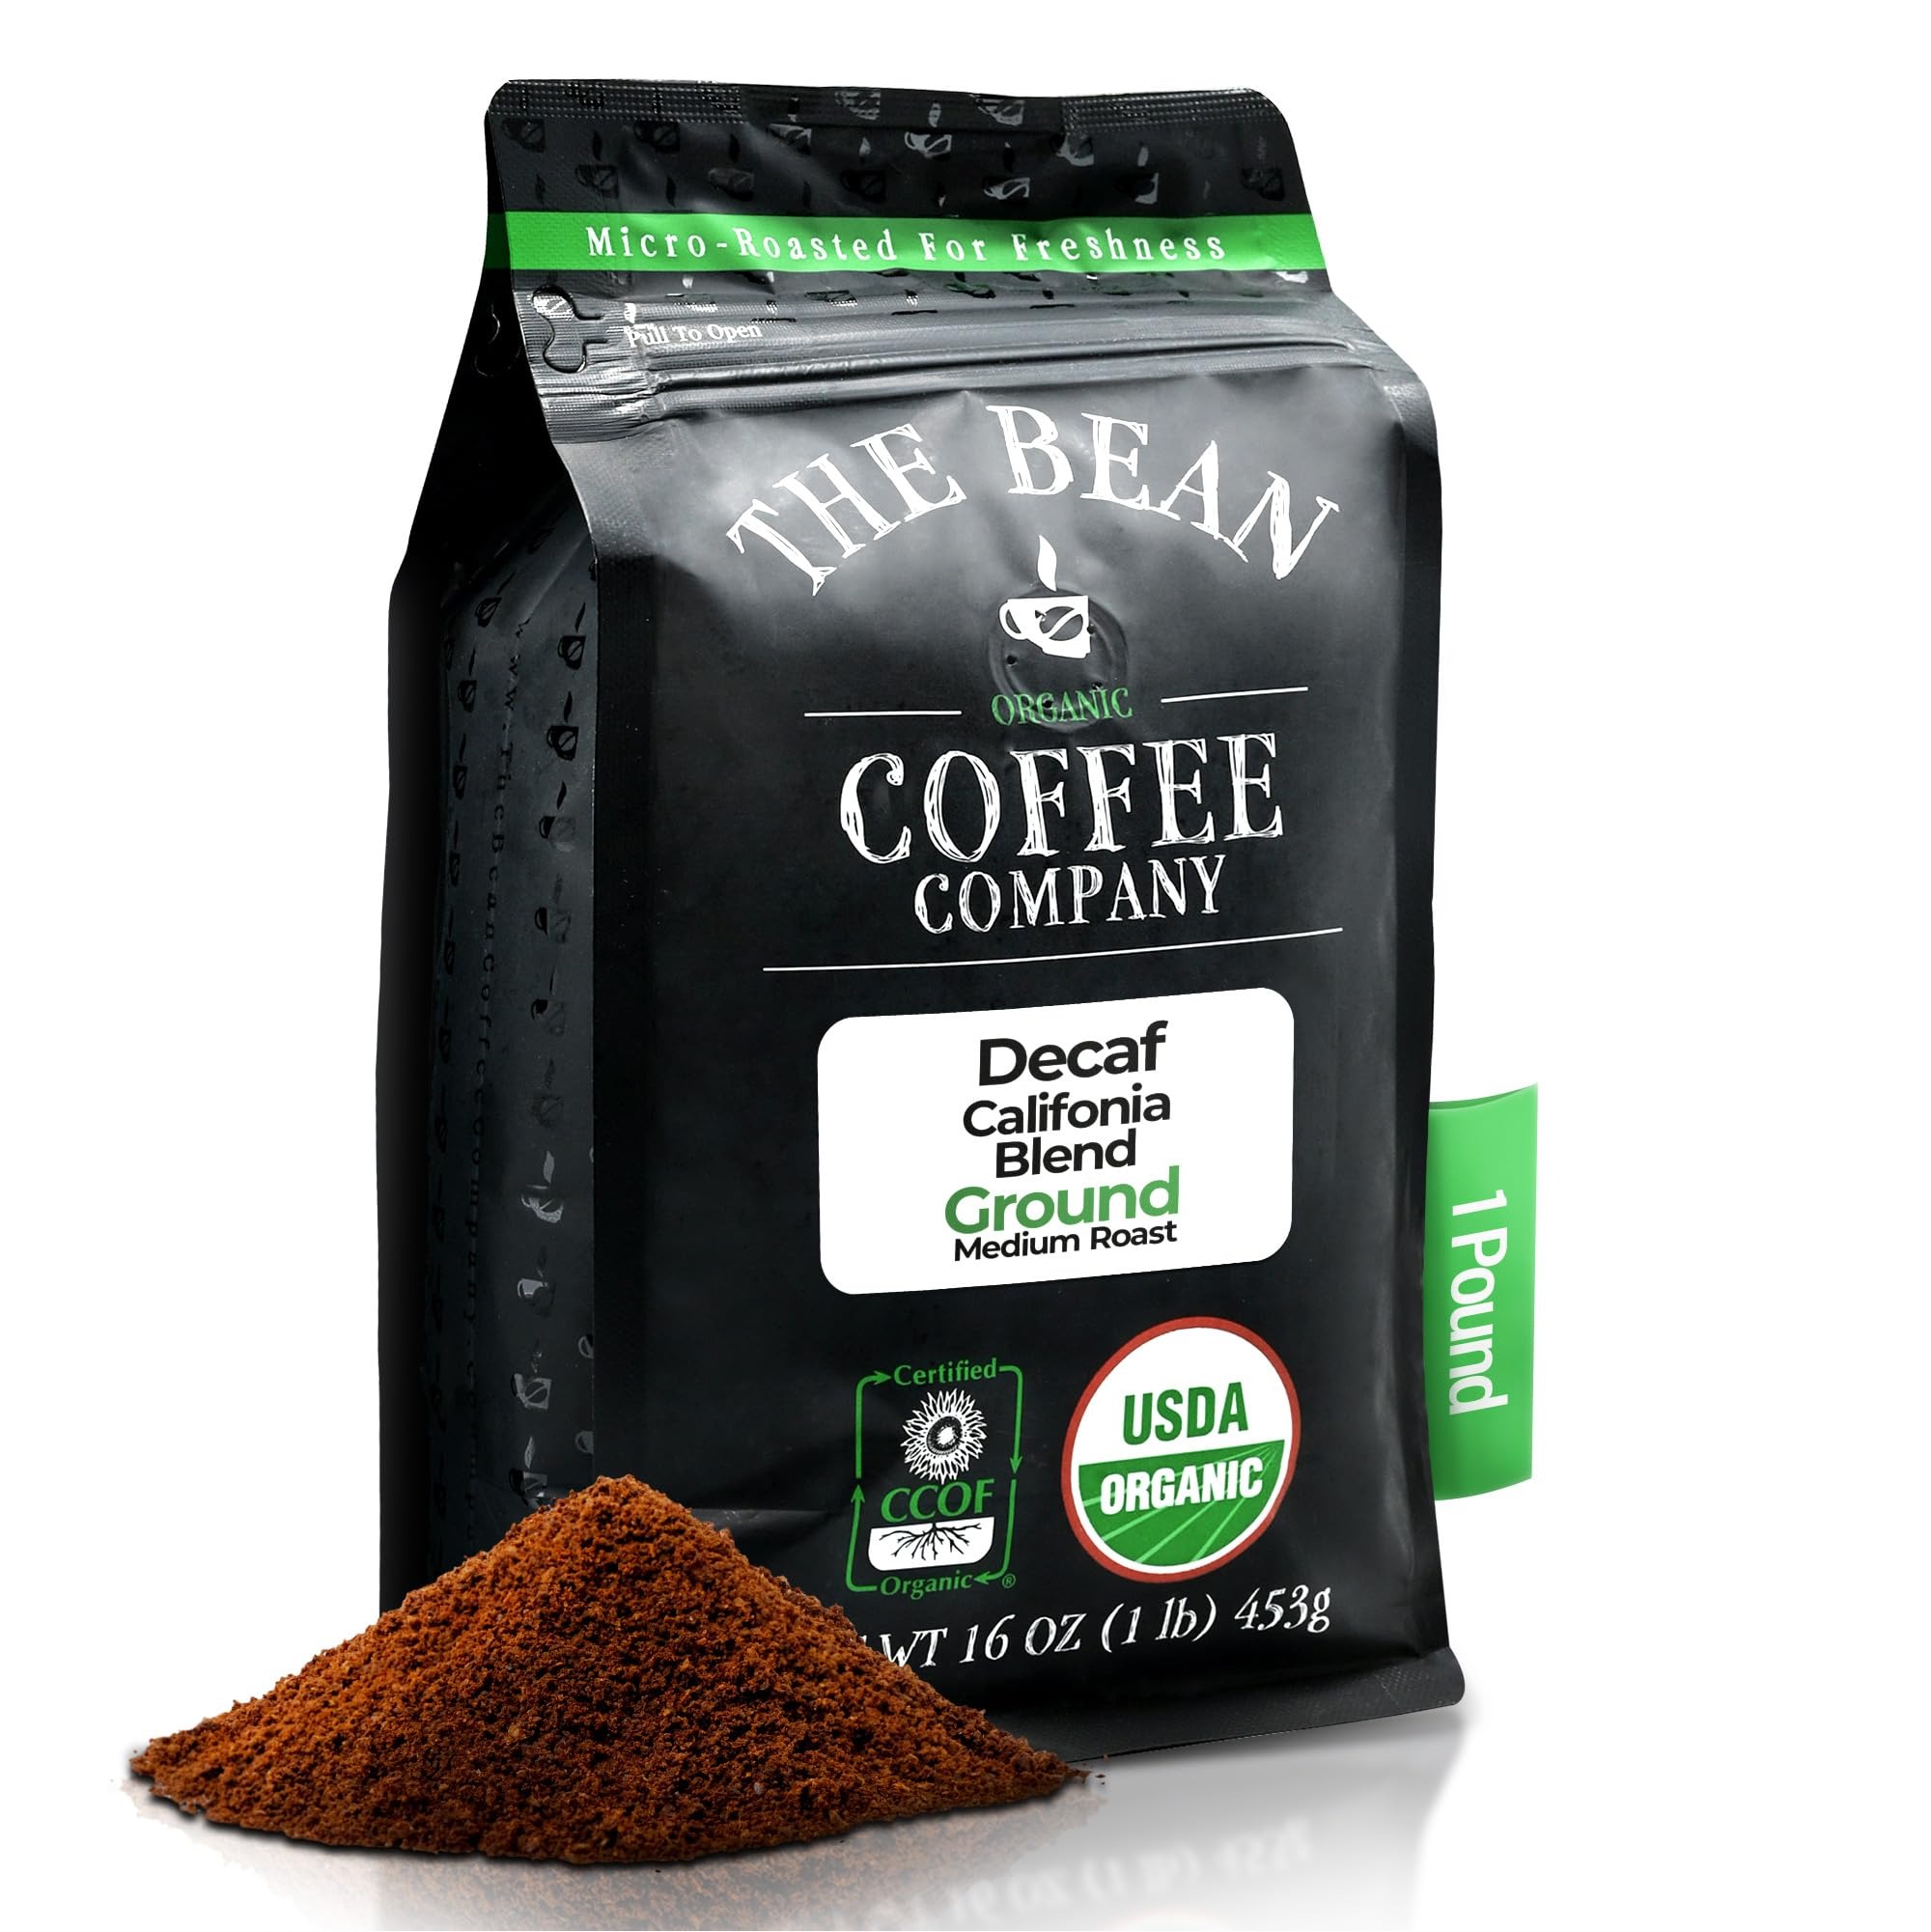
Item Name: The Bean Organic Coffee Company Water Processed DECAF California Blend, Medium Roast, Ground Coffee, 16-Ounce Bag, Café Molido Tostado Orgánico descafeinado
Bullet Point 1: A coffee flavor that will give you that mellow California vibe, the California Blend organic ground medium dark roast combines Central and South American coffee beans for an easily drinkable, low acidic roast.
Bullet Point 2: SMALL BATCH ROASTED IN THE USA: Like all coffees from The Bean Organic Coffee Company, this 100% Arabica coffee is hand roasted in small batches in the USA and packaged at the peak of its cycle to preserve its natural flavors and fresh-roasted quality
Bullet Point 3: CERTIFIED ORGANIC: The Bean Organic Coffee Company uses 100 percent organic coffee beans, certified by the USDA and CCOF (California Certified Organic Farmers). The Bean Coffee Company uses certified organic flavoring as well
Bullet Point 4: SUSTAINABLE FARMING: Our products are produced using farming practices that maintain and improve soil and water quality, minimize the use of synthetic materials, conserve biodiversity, and avoid genetic engineering
Bullet Point 5: SUPPORT SMALL BUSINESS: We are a family-owned business that began our journey back in 2007 at our local farmer’s market down in Southern California. Since then we have grown our business to bring organic coffee direct to our customers all across the United States!
Product Description: Decaf California Blend is a three bean blend of medium dark roast; rich in antioxidants with complex bold flavor
Value: 16.0
Unit: Ounce

Price: 22.78